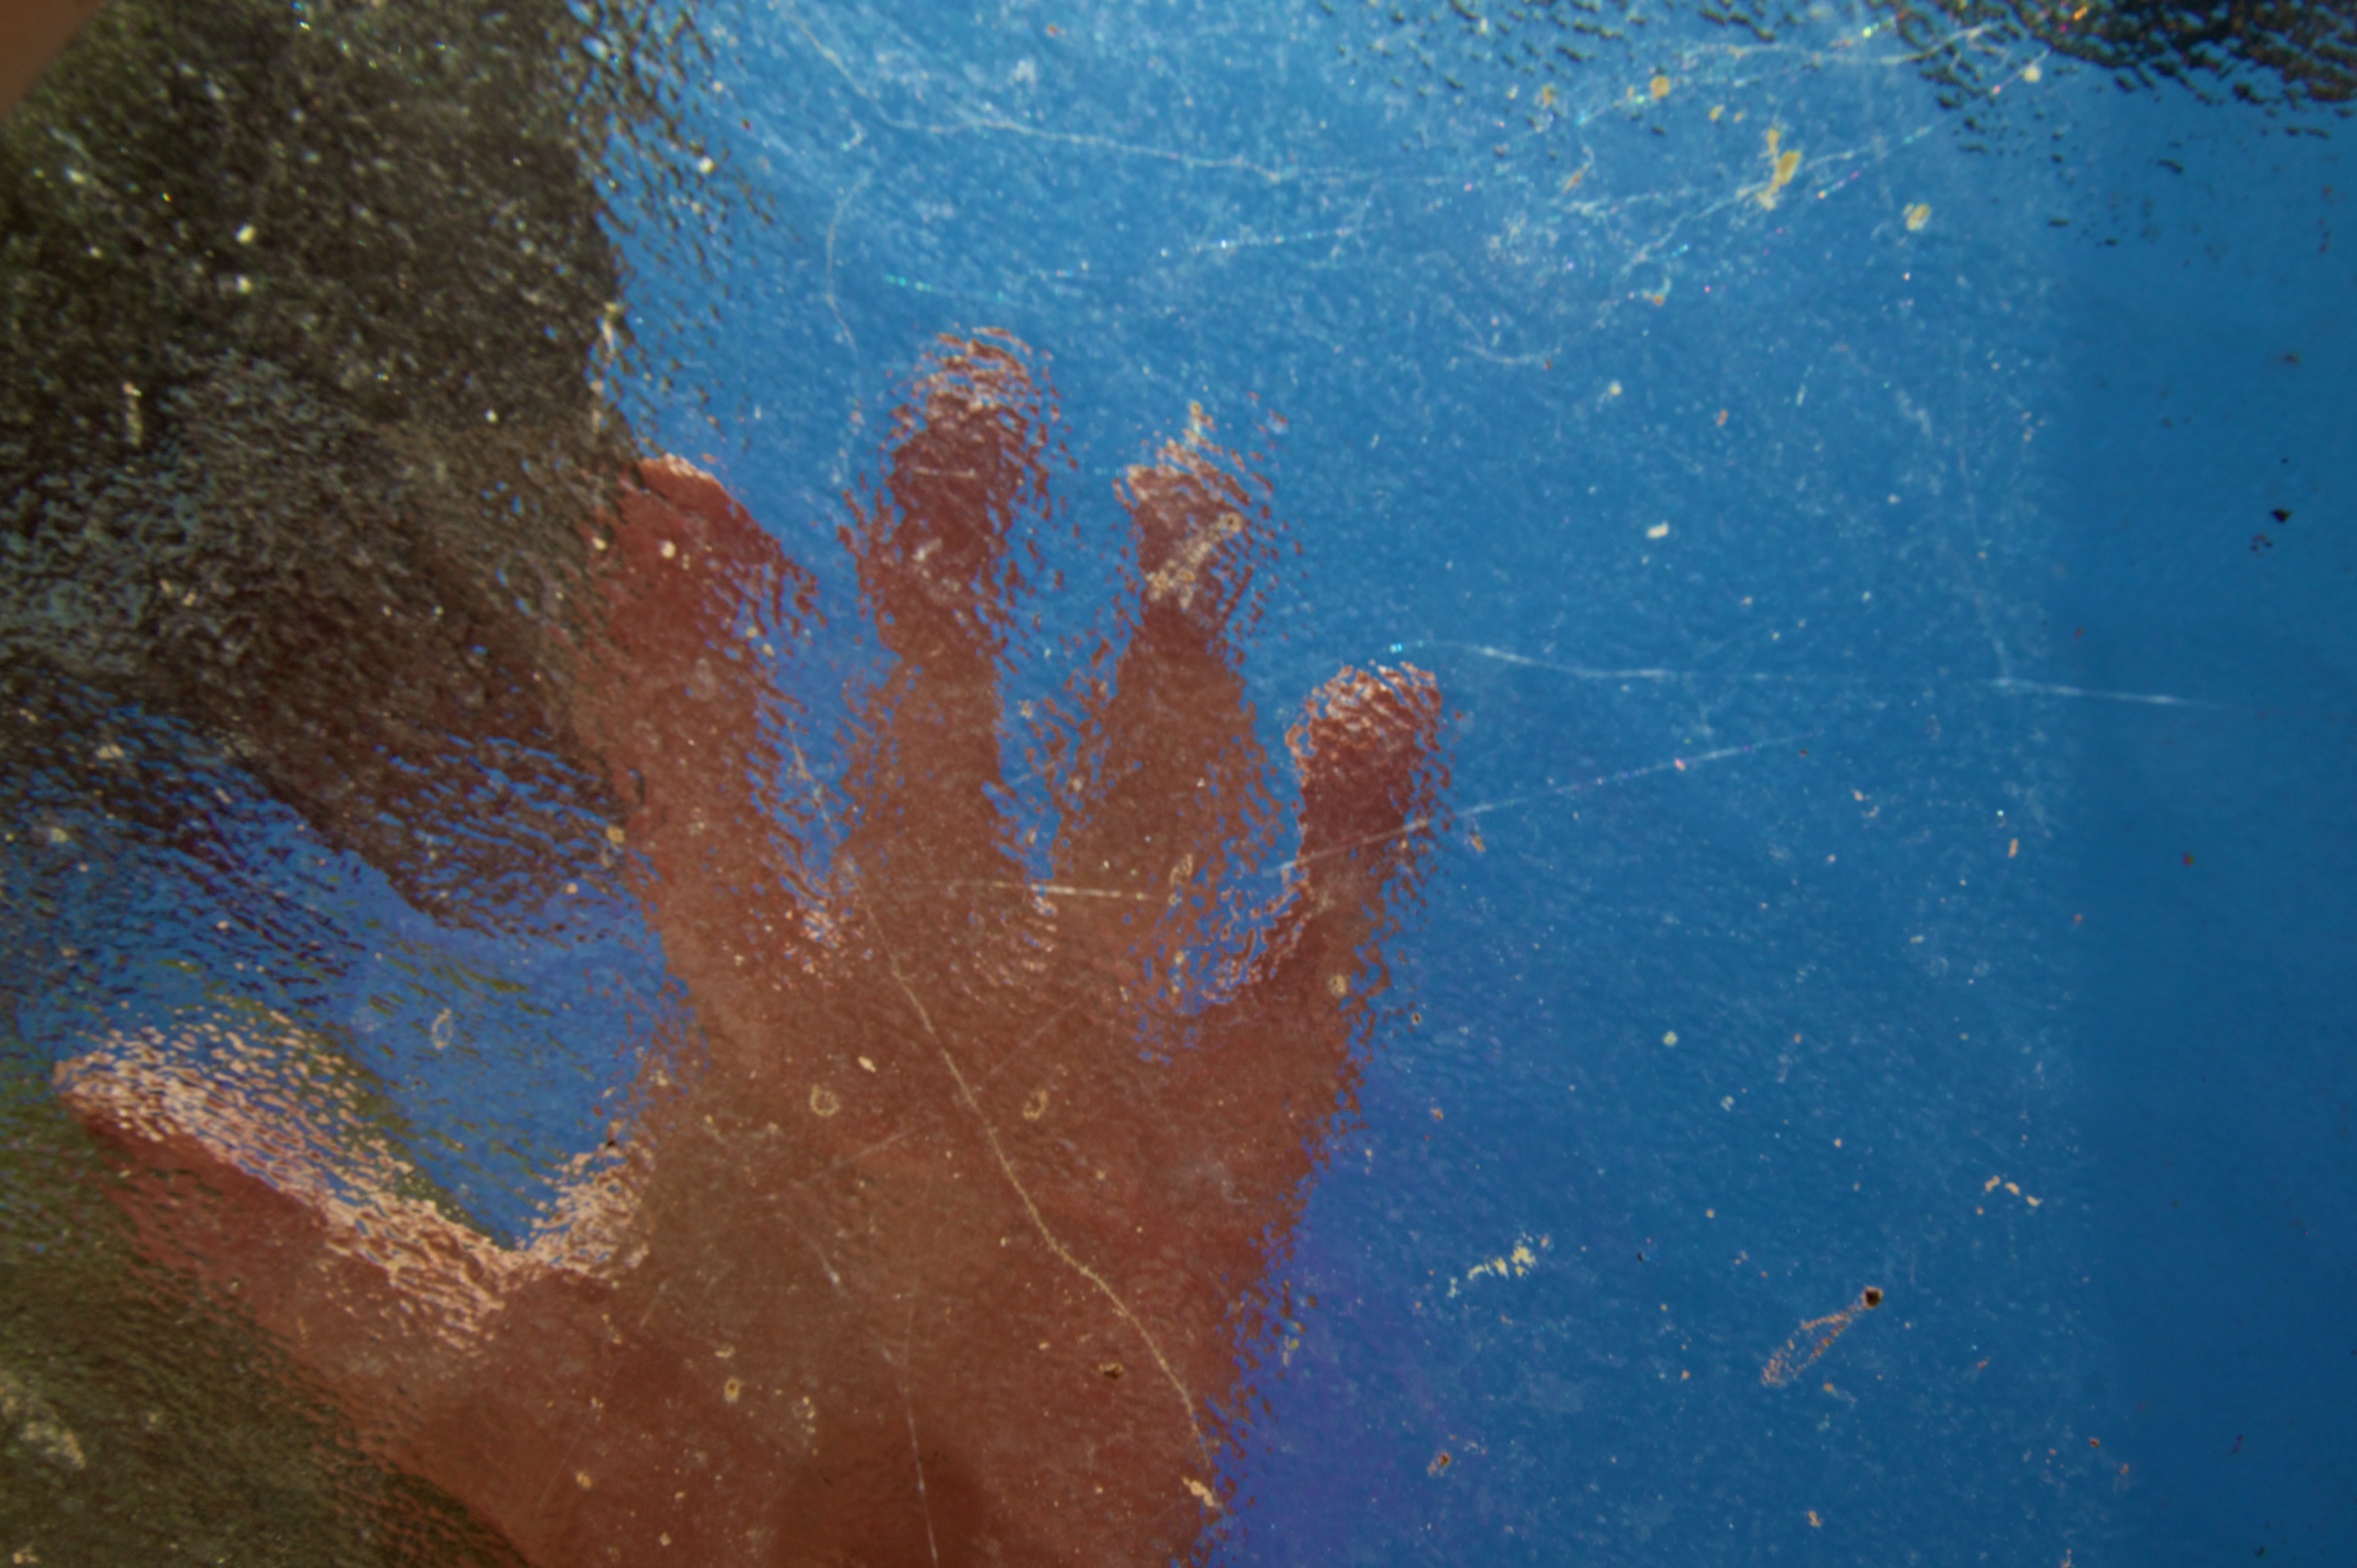
sea, ocean, diving, underwater, biology, coral, coral reef, reef, ds106, dailyshoot, water sport, marine biology